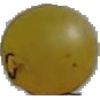
Label: Grape White 3